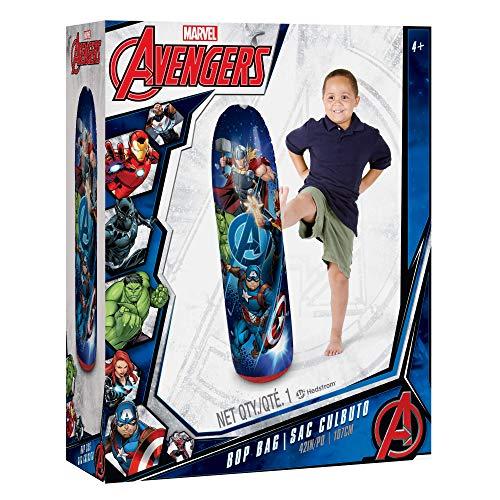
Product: Hedstrom Avengers 42-inch Bop Bag
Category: Toys & Games | Sports & Outdoor Play | Toy Sports
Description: Includes one 42” inflatable Bop Bag with Avengers graphics.
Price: $7.99
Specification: ProductDimensions:7.4x6.1x2.3inches|ItemWeight:9ounces|ShippingWeight:9ounces(Viewshippingratesandpolicies)|ASIN:B07W5XHLGH|Itemmodelnumber:56-9107|Manufacturerrecommendedage:4-8years